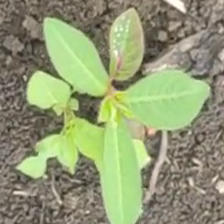
Weed species: Moti_dudhi(Euphorbia_geneculata_L)